John Henry Robinson

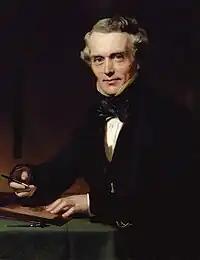
John Henry Robinson; by John Prescott Knight (1851)

He was born at Bolton, Lancashire and was brought up in Staffordshire. At the age of 18 he became a pupil of James Heath, for about two years.